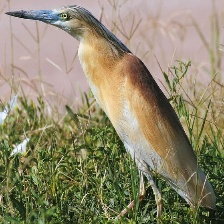
Species: SQUACCO HERON
Scientific name: ARDEOLA RALLOIDES
ImageNet parent category: little_blue_heron